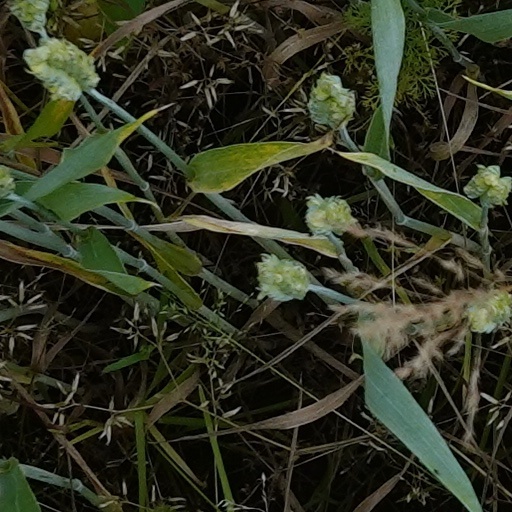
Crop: wheat